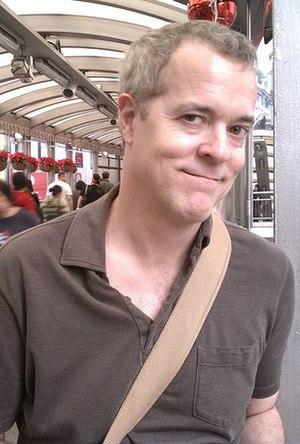
Rob Reid, né le 2 octobre 1966 à New York, est un écrivain et entrepreneur américain.